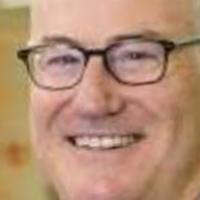
Age group: age 41-55